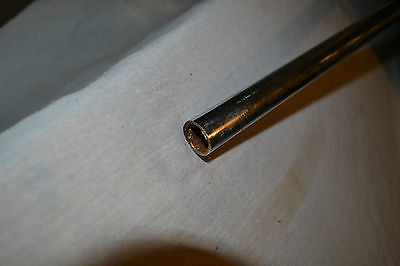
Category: chair